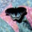
Label: butterfly